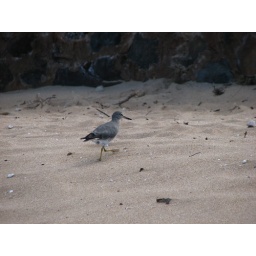
Views from Kaanapali beach while taking a short walk at noon ... caught this little bird running around